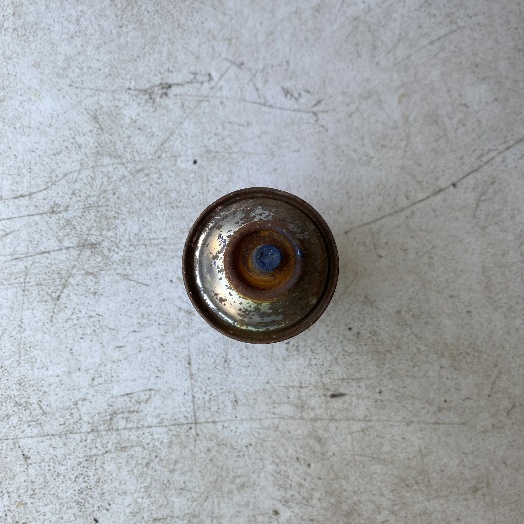
Label: Metal